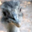
Label: bird